Marilyn Manson

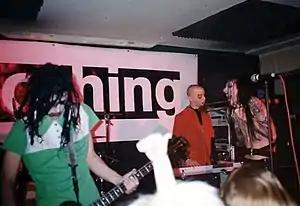
Left to right: Twiggy, Gacy and Manson performing at the "A Night of Nothing" industry showcase, 1995

The name of the group was shortened to Marilyn Manson in 1992, and they continued to perform and release cassettes until the summer of 1993, when Reznor signed the act to his vanity label Nothing Records. Their debut studio album, "Portrait of an American Family", was released in July 1994. Manson later criticized Nothing Records and its parent label Interscope for a perceived lack of promotion. While recording b-sides and remixes for the album's proposed third single, "Dope Hat", the band decided to issue the resultant material as a standalone release titled "Smells Like Children". The record included their cover version of the Eurythmics's "Sweet Dreams (Are Made of This)", which established the band as a mainstream act. The song's music video was placed on heavy rotation on MTV, and earned the band their first nomination for Best Rock Video at the 1996 MTV Video Music Awards. Their second studio album, 1996's "Antichrist Superstar", sparked a fierce backlash among Christian fundamentalists. The album was an immediate commercial success, debuting at number three on the "Billboard" 200 and selling almost 2 million copies in the United States alone, and 7 million copies worldwide. Lead single "The Beautiful People" received three nominations at the 1997 MTV Video Music Awards, where the band also performed.